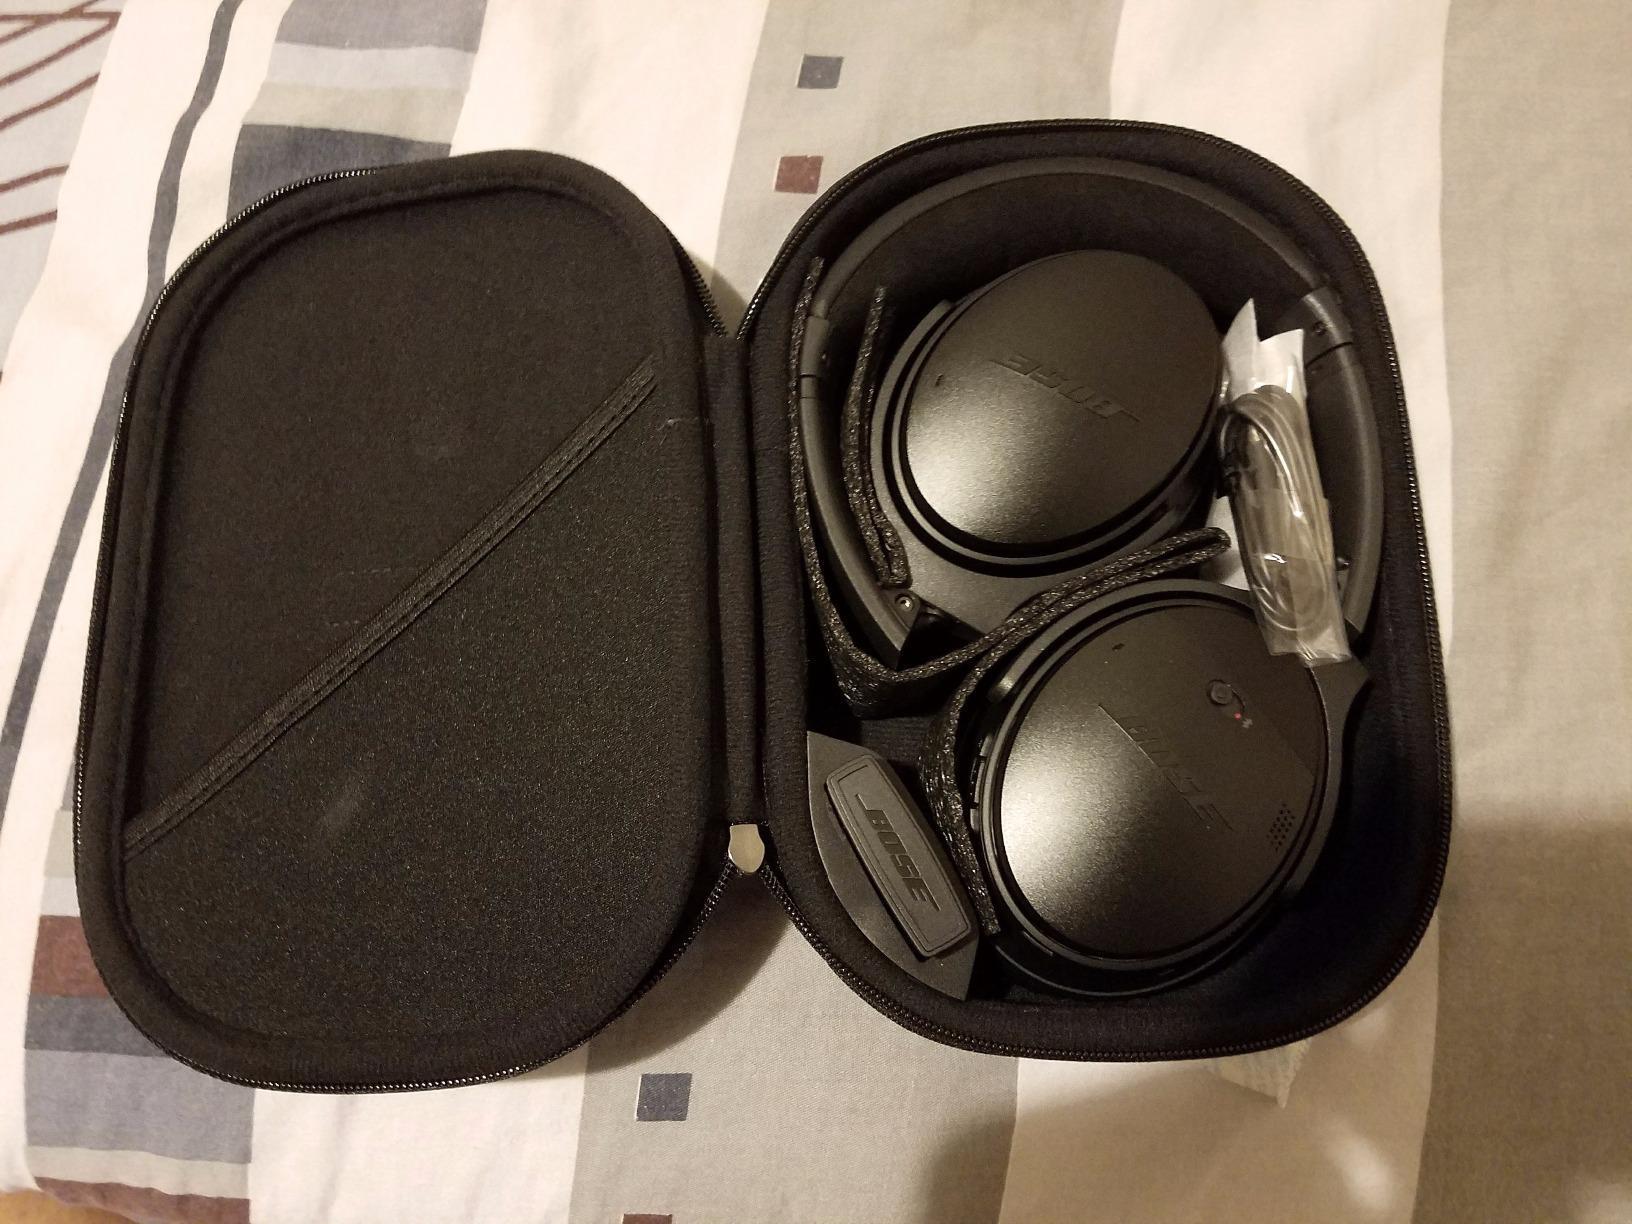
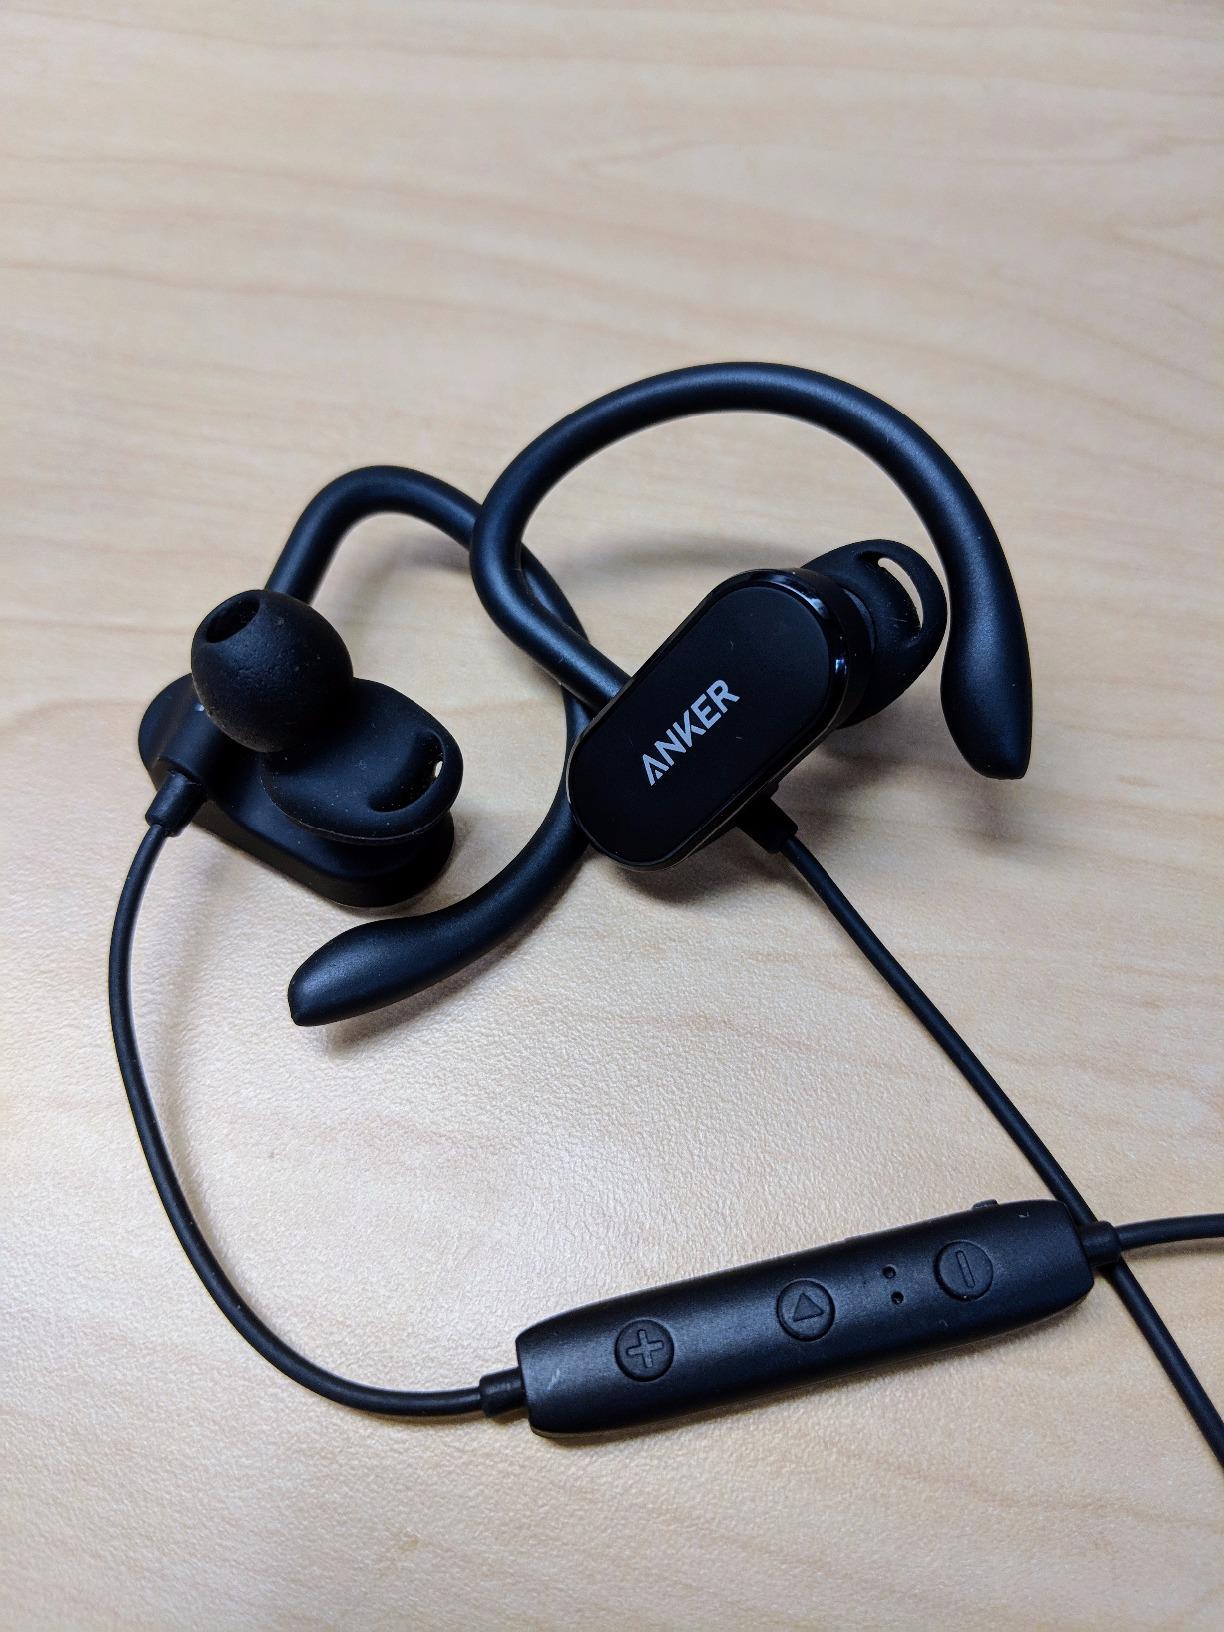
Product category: headphones
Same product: no